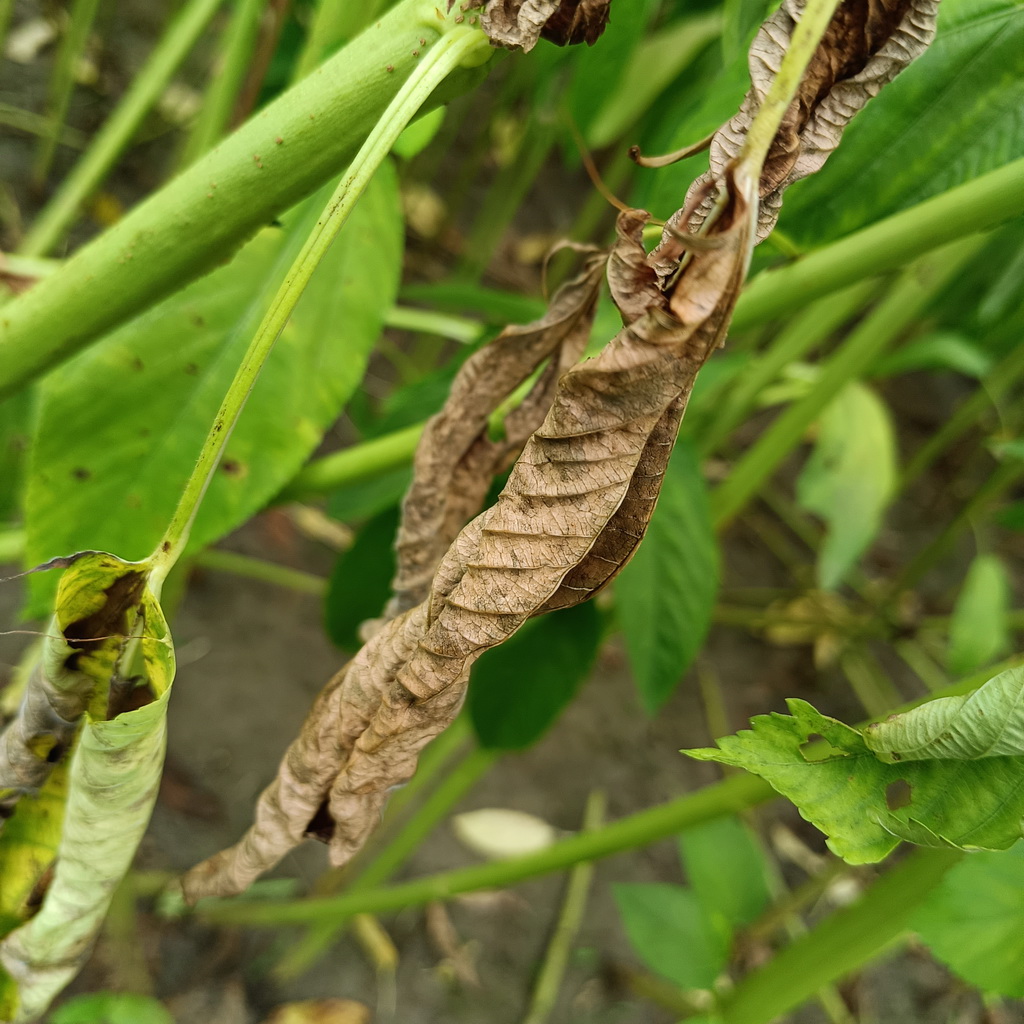
Label: Dieback